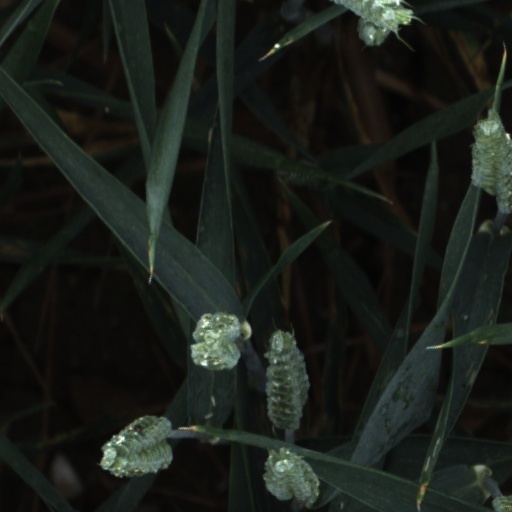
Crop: wheat